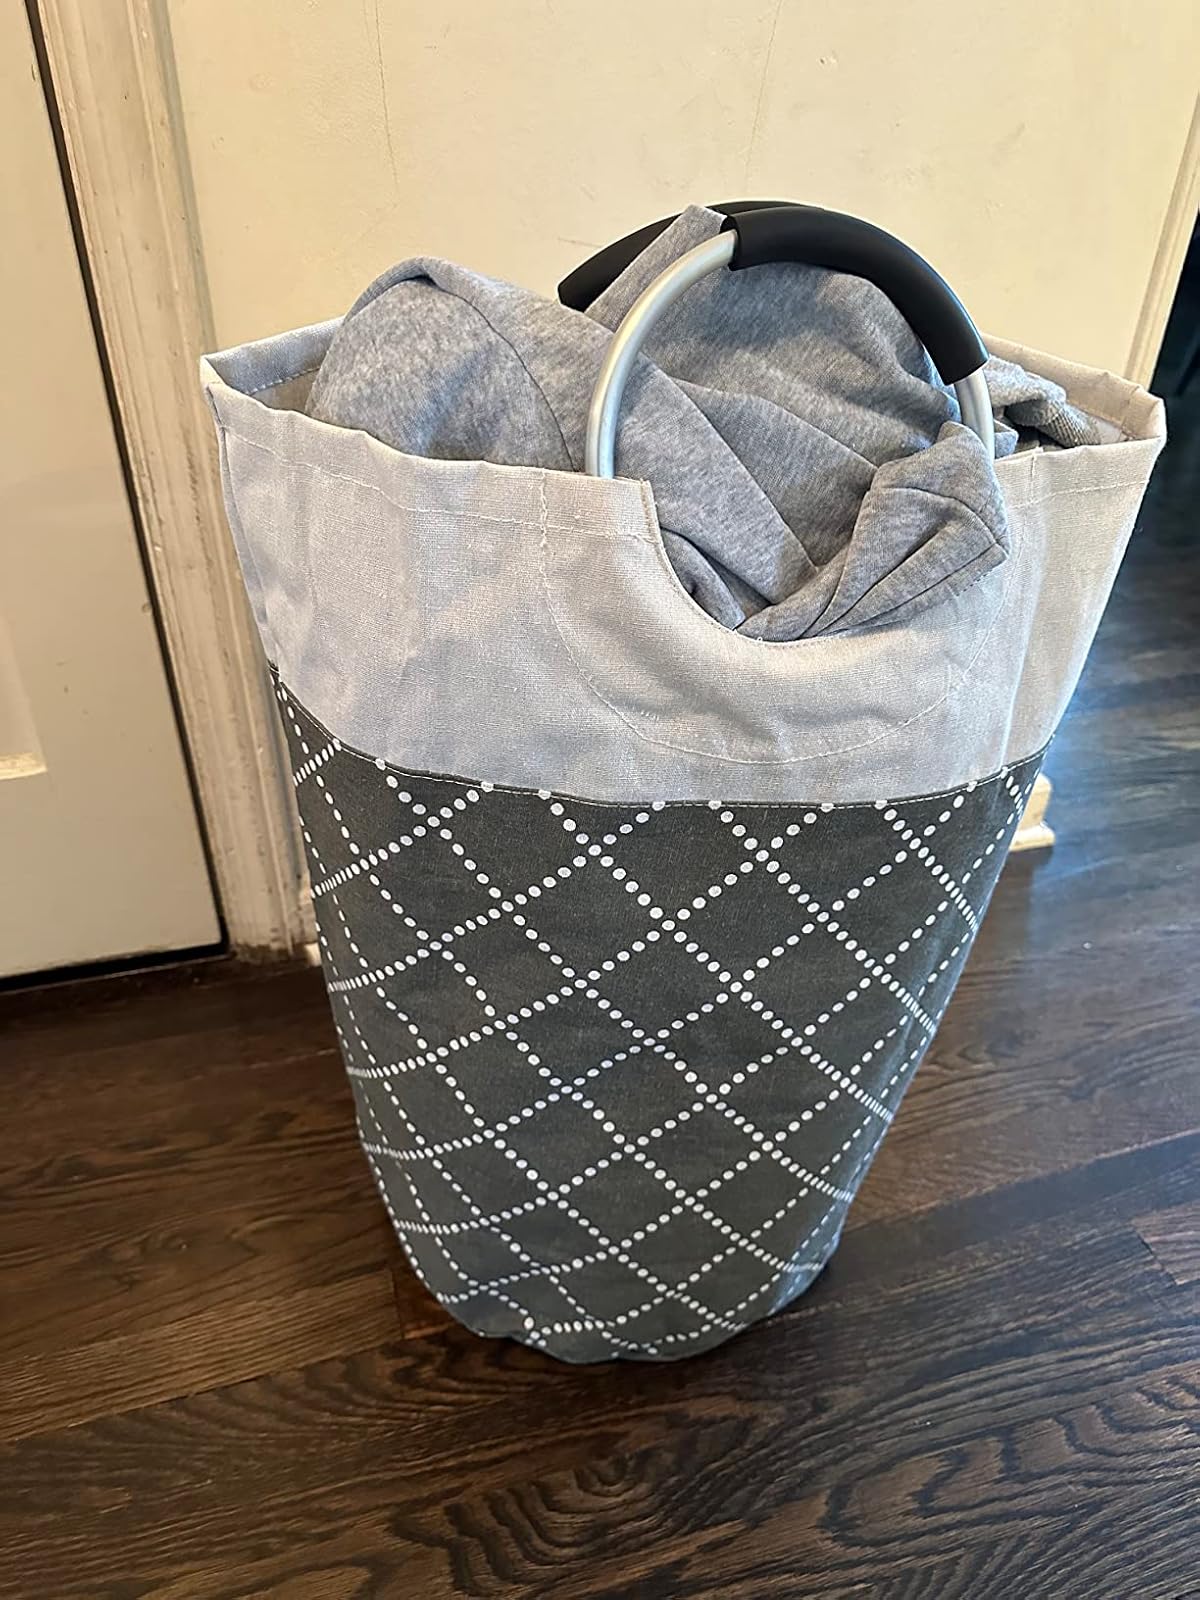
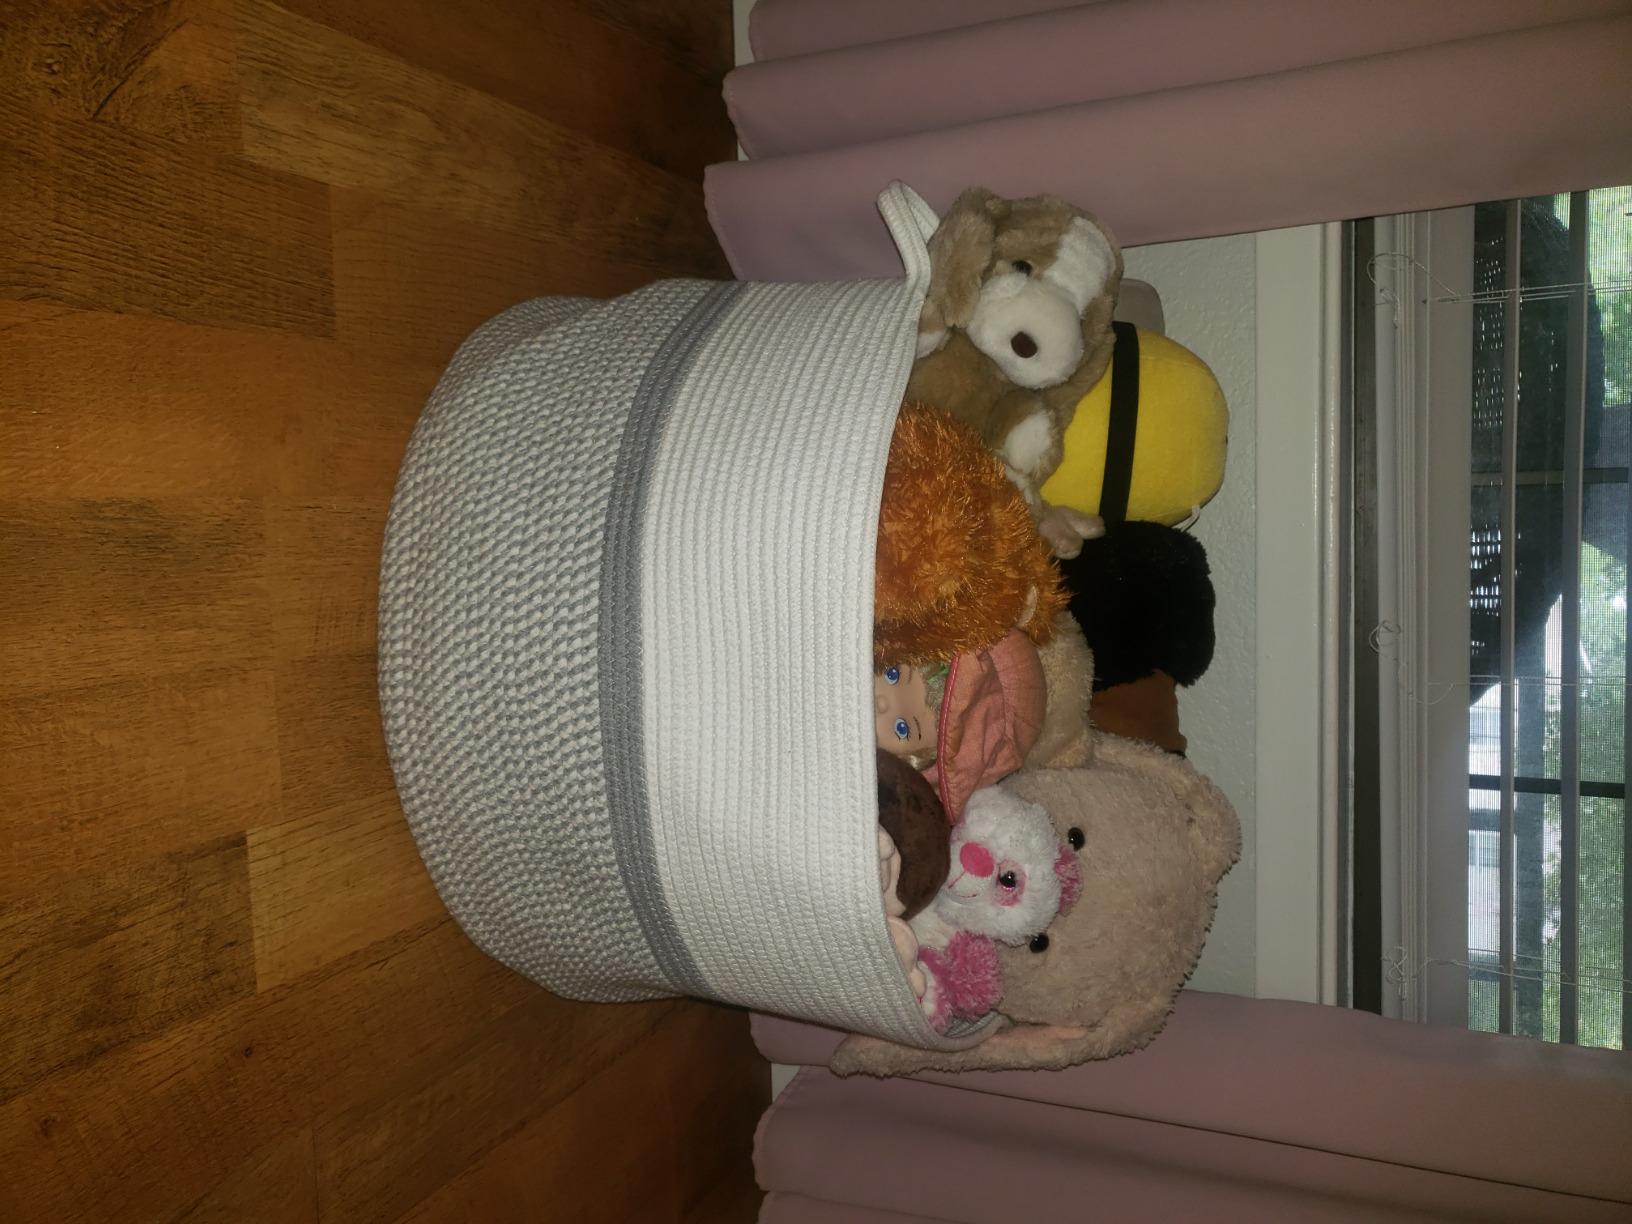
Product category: items_hamper
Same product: no